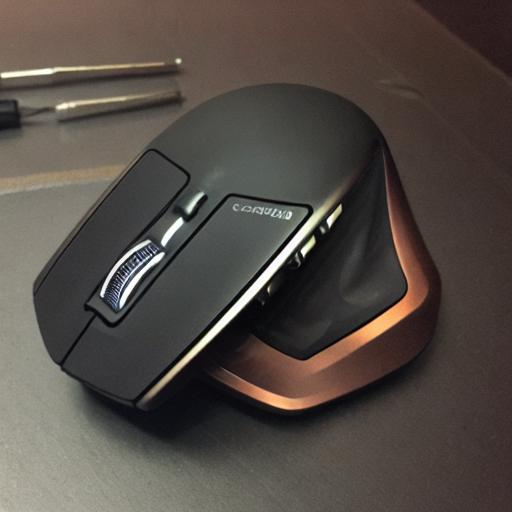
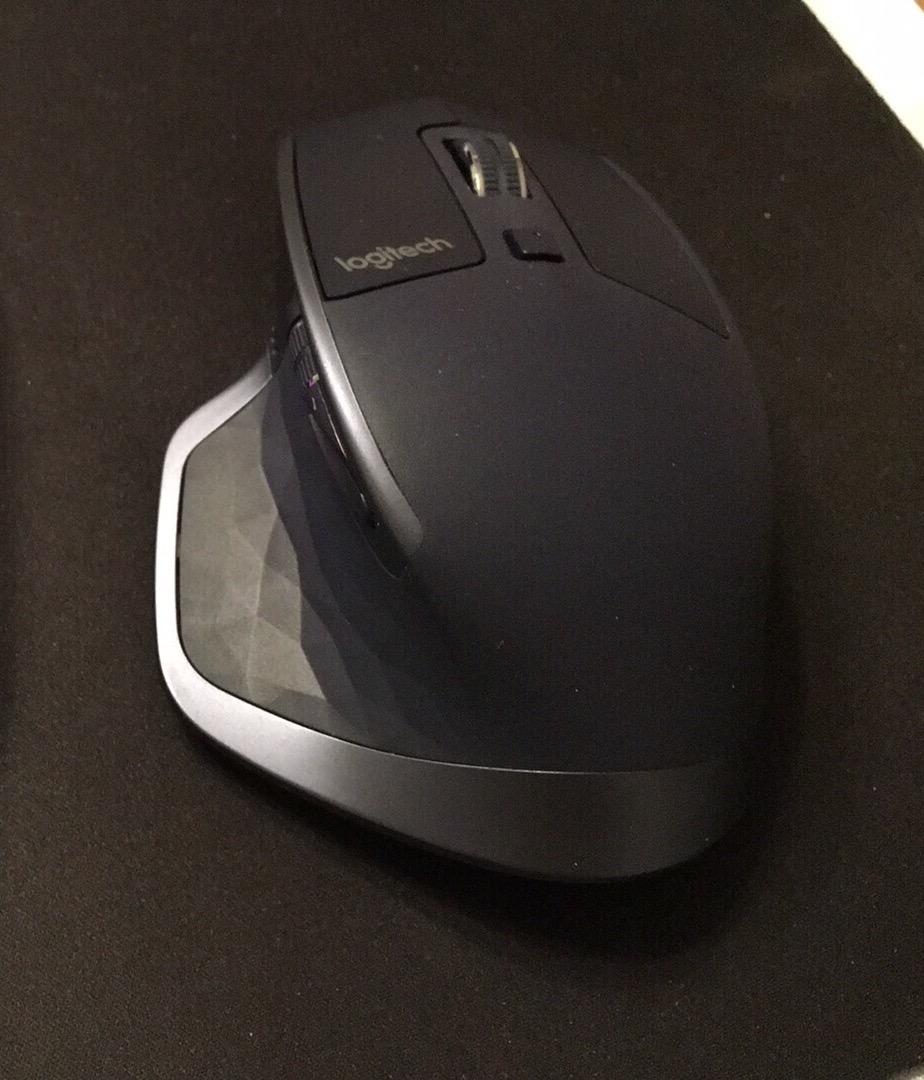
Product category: mouse
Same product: no